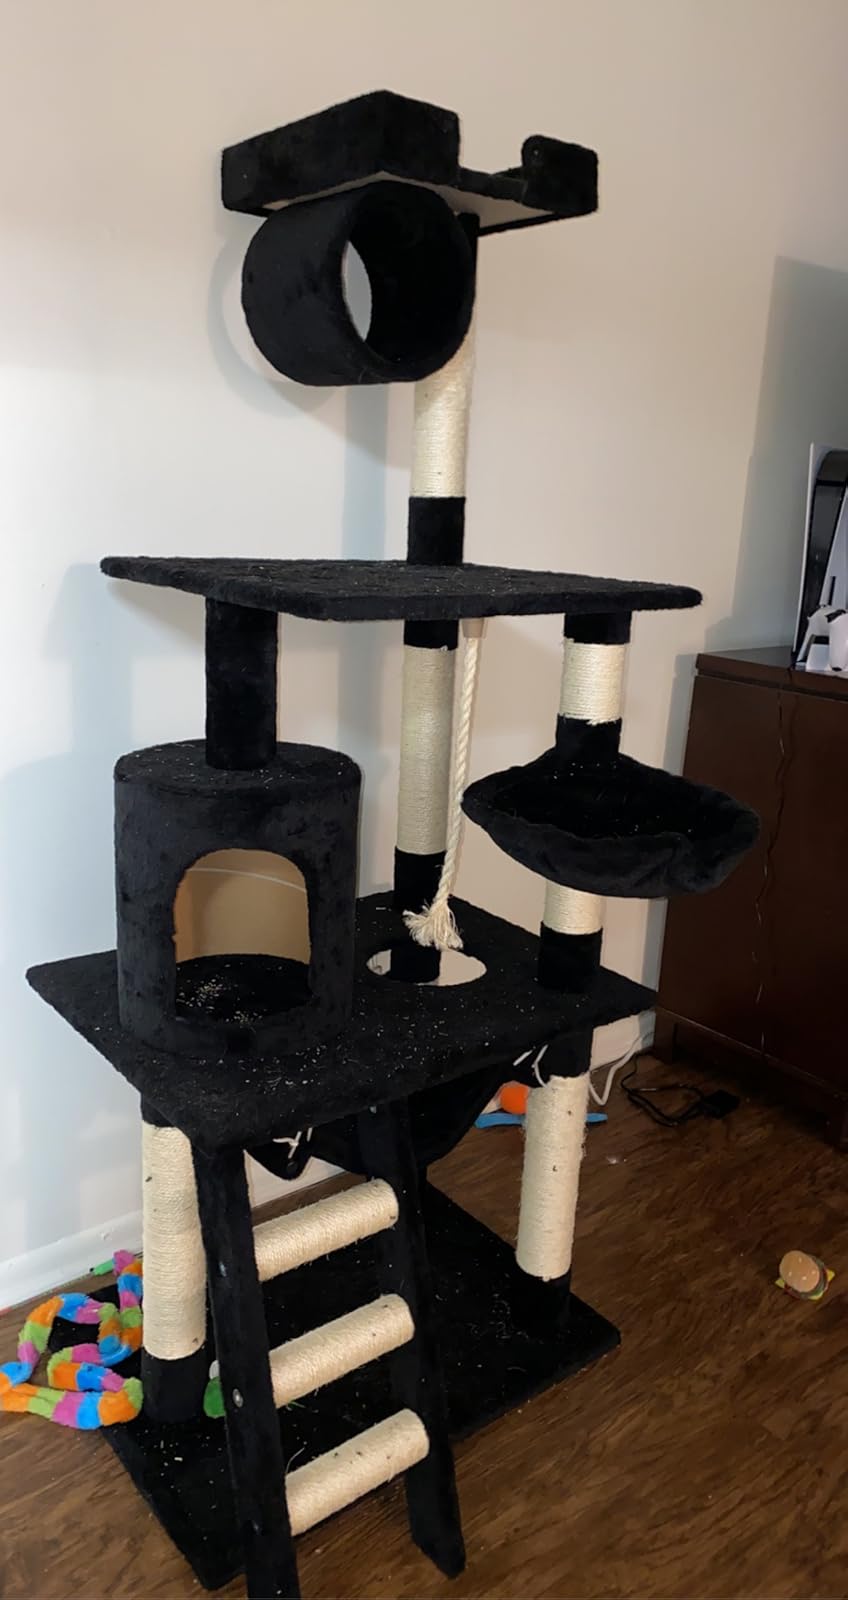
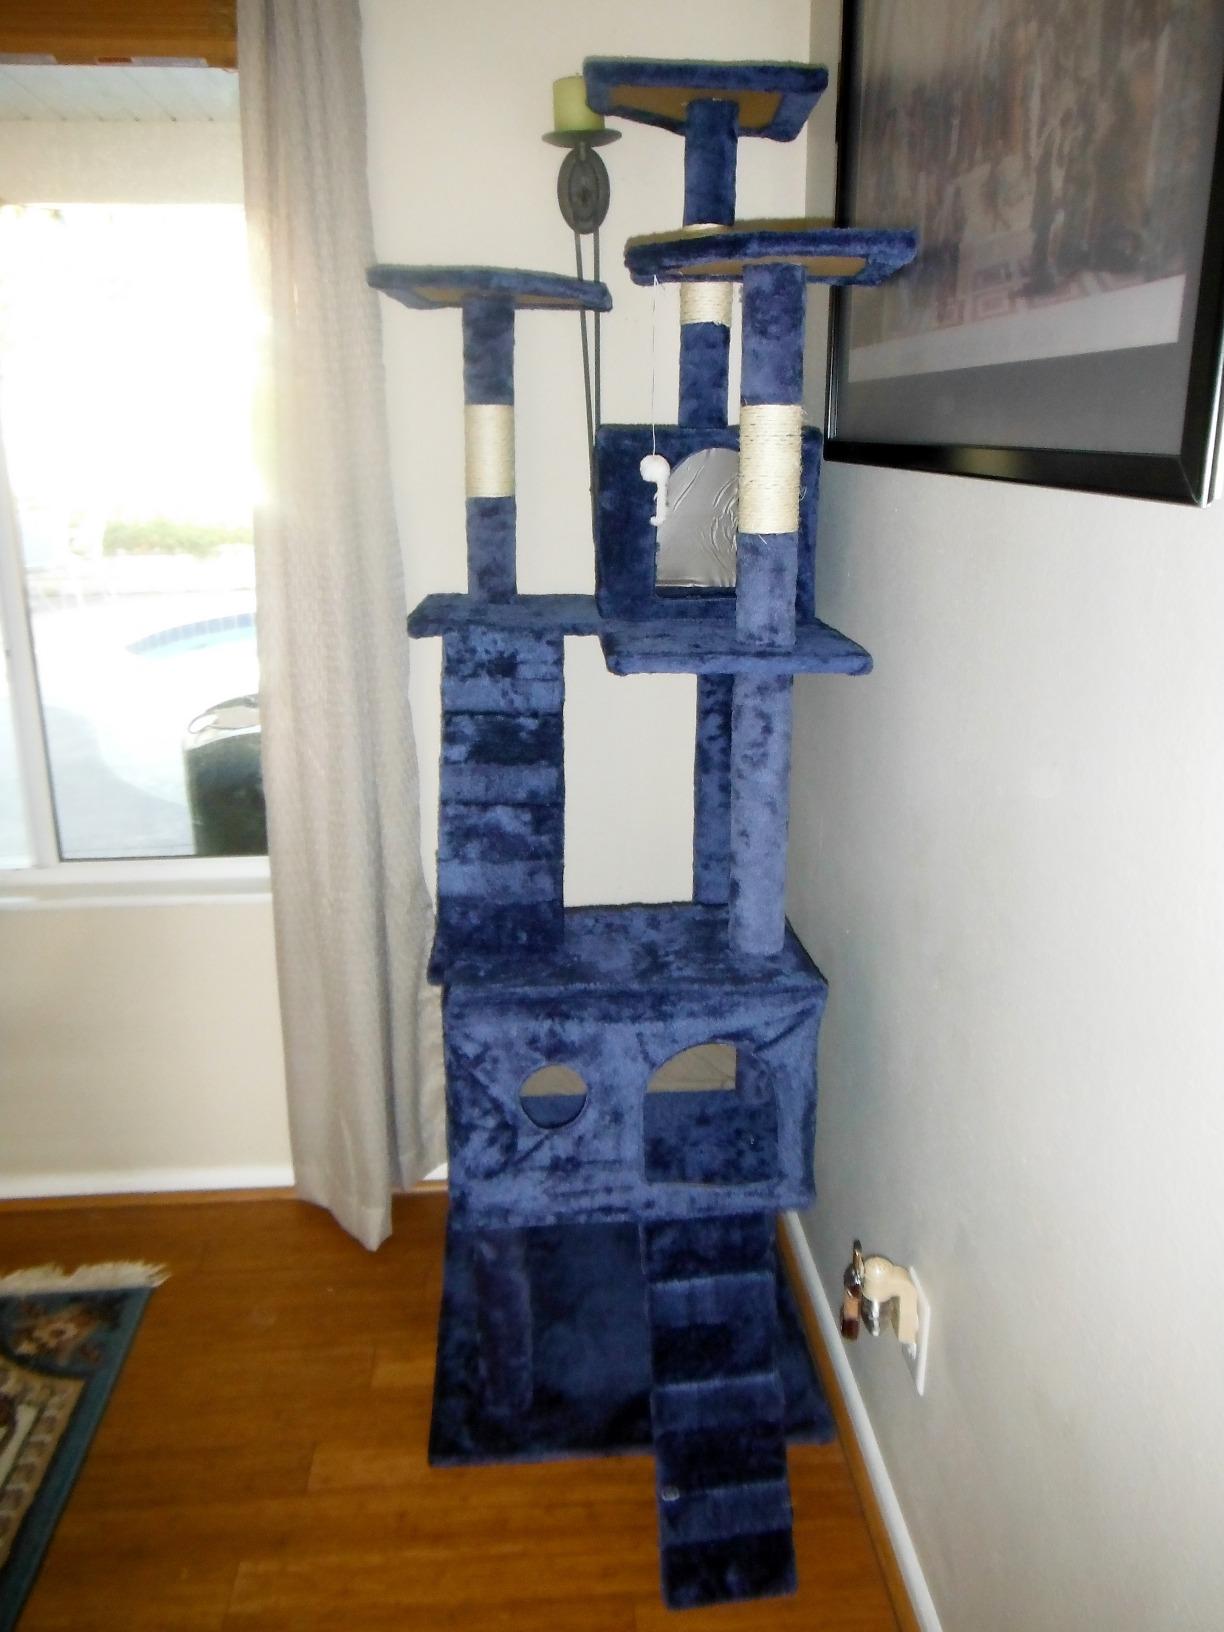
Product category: items_cat tree
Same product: no